Gottfried Schultz

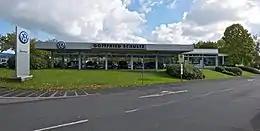
Gottfried Schultz dealership

Company founder Gottfried Schultz died in 1980 at the age of 77 years. With entrepreneurial skill and sense he created the company that still bears his name.